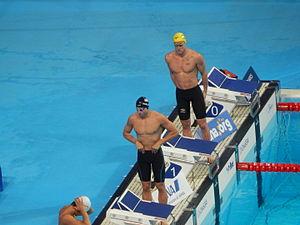
Jayden Hadler est un nageur australien, né le 23 septembre 1993 à Joondalup.